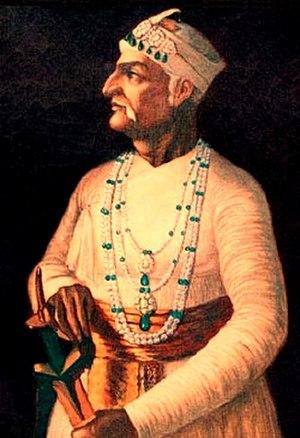
Fateh Jang Nizâm ad-Dawla `Alî Khan Bahadur Nizâm al-Mulk Asaf Jâh II ou Nizâm `Alî Jâh est le second des sept souverains ayant pris le nom d'Asaf Jâh et le cinquième de la dynastie des Nizâm de l'Hyderâbâd en 1762. Il est le quatrième fils de Nizâm al-Mulk Asaf Jâh Iᵉʳ et le troisième à régner sur l'Hyderâbâd. Il est né le 7 mars 1734. Il règne sous le nom d'Asaf Jâh II jusqu'à sa mort le 6 août 1803.
Haidar Alî est le dirigeant de facto, puis ultan du royaume de Mysore en Inde du Sud de 1761 à sa mort.